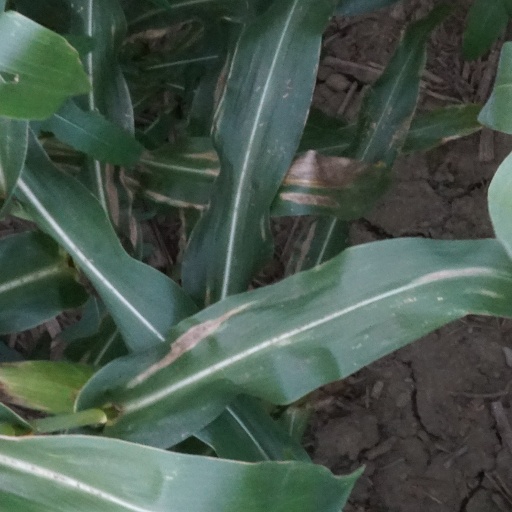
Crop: maize; corn